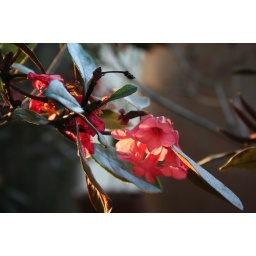
An unidentified tropical &lt;i&gt;Vireya&lt;/i&gt; rhodie in a green house at the Royal Botanic Garden Edinburgh.